Musić noble family

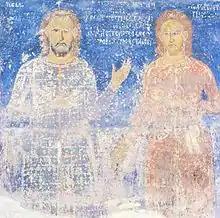

They held a region of north Kosovo, around Ibar with the seat in Zvečan. Musa was given the estate by Emperor Stefan Uroš V (r. 1355-1371). They relocated their seat to Brvenik on the Ibar, due to the swapping of fortified cities with Vojislav Vojinović (around 1355-1363). Their province included the Kopaonik area (with mines), in the middle of the Ibar and Lab, and stretched from the Radočelo and Brvenička župa in the northwest, to the Brvenica tributary of Lab in the southeast.